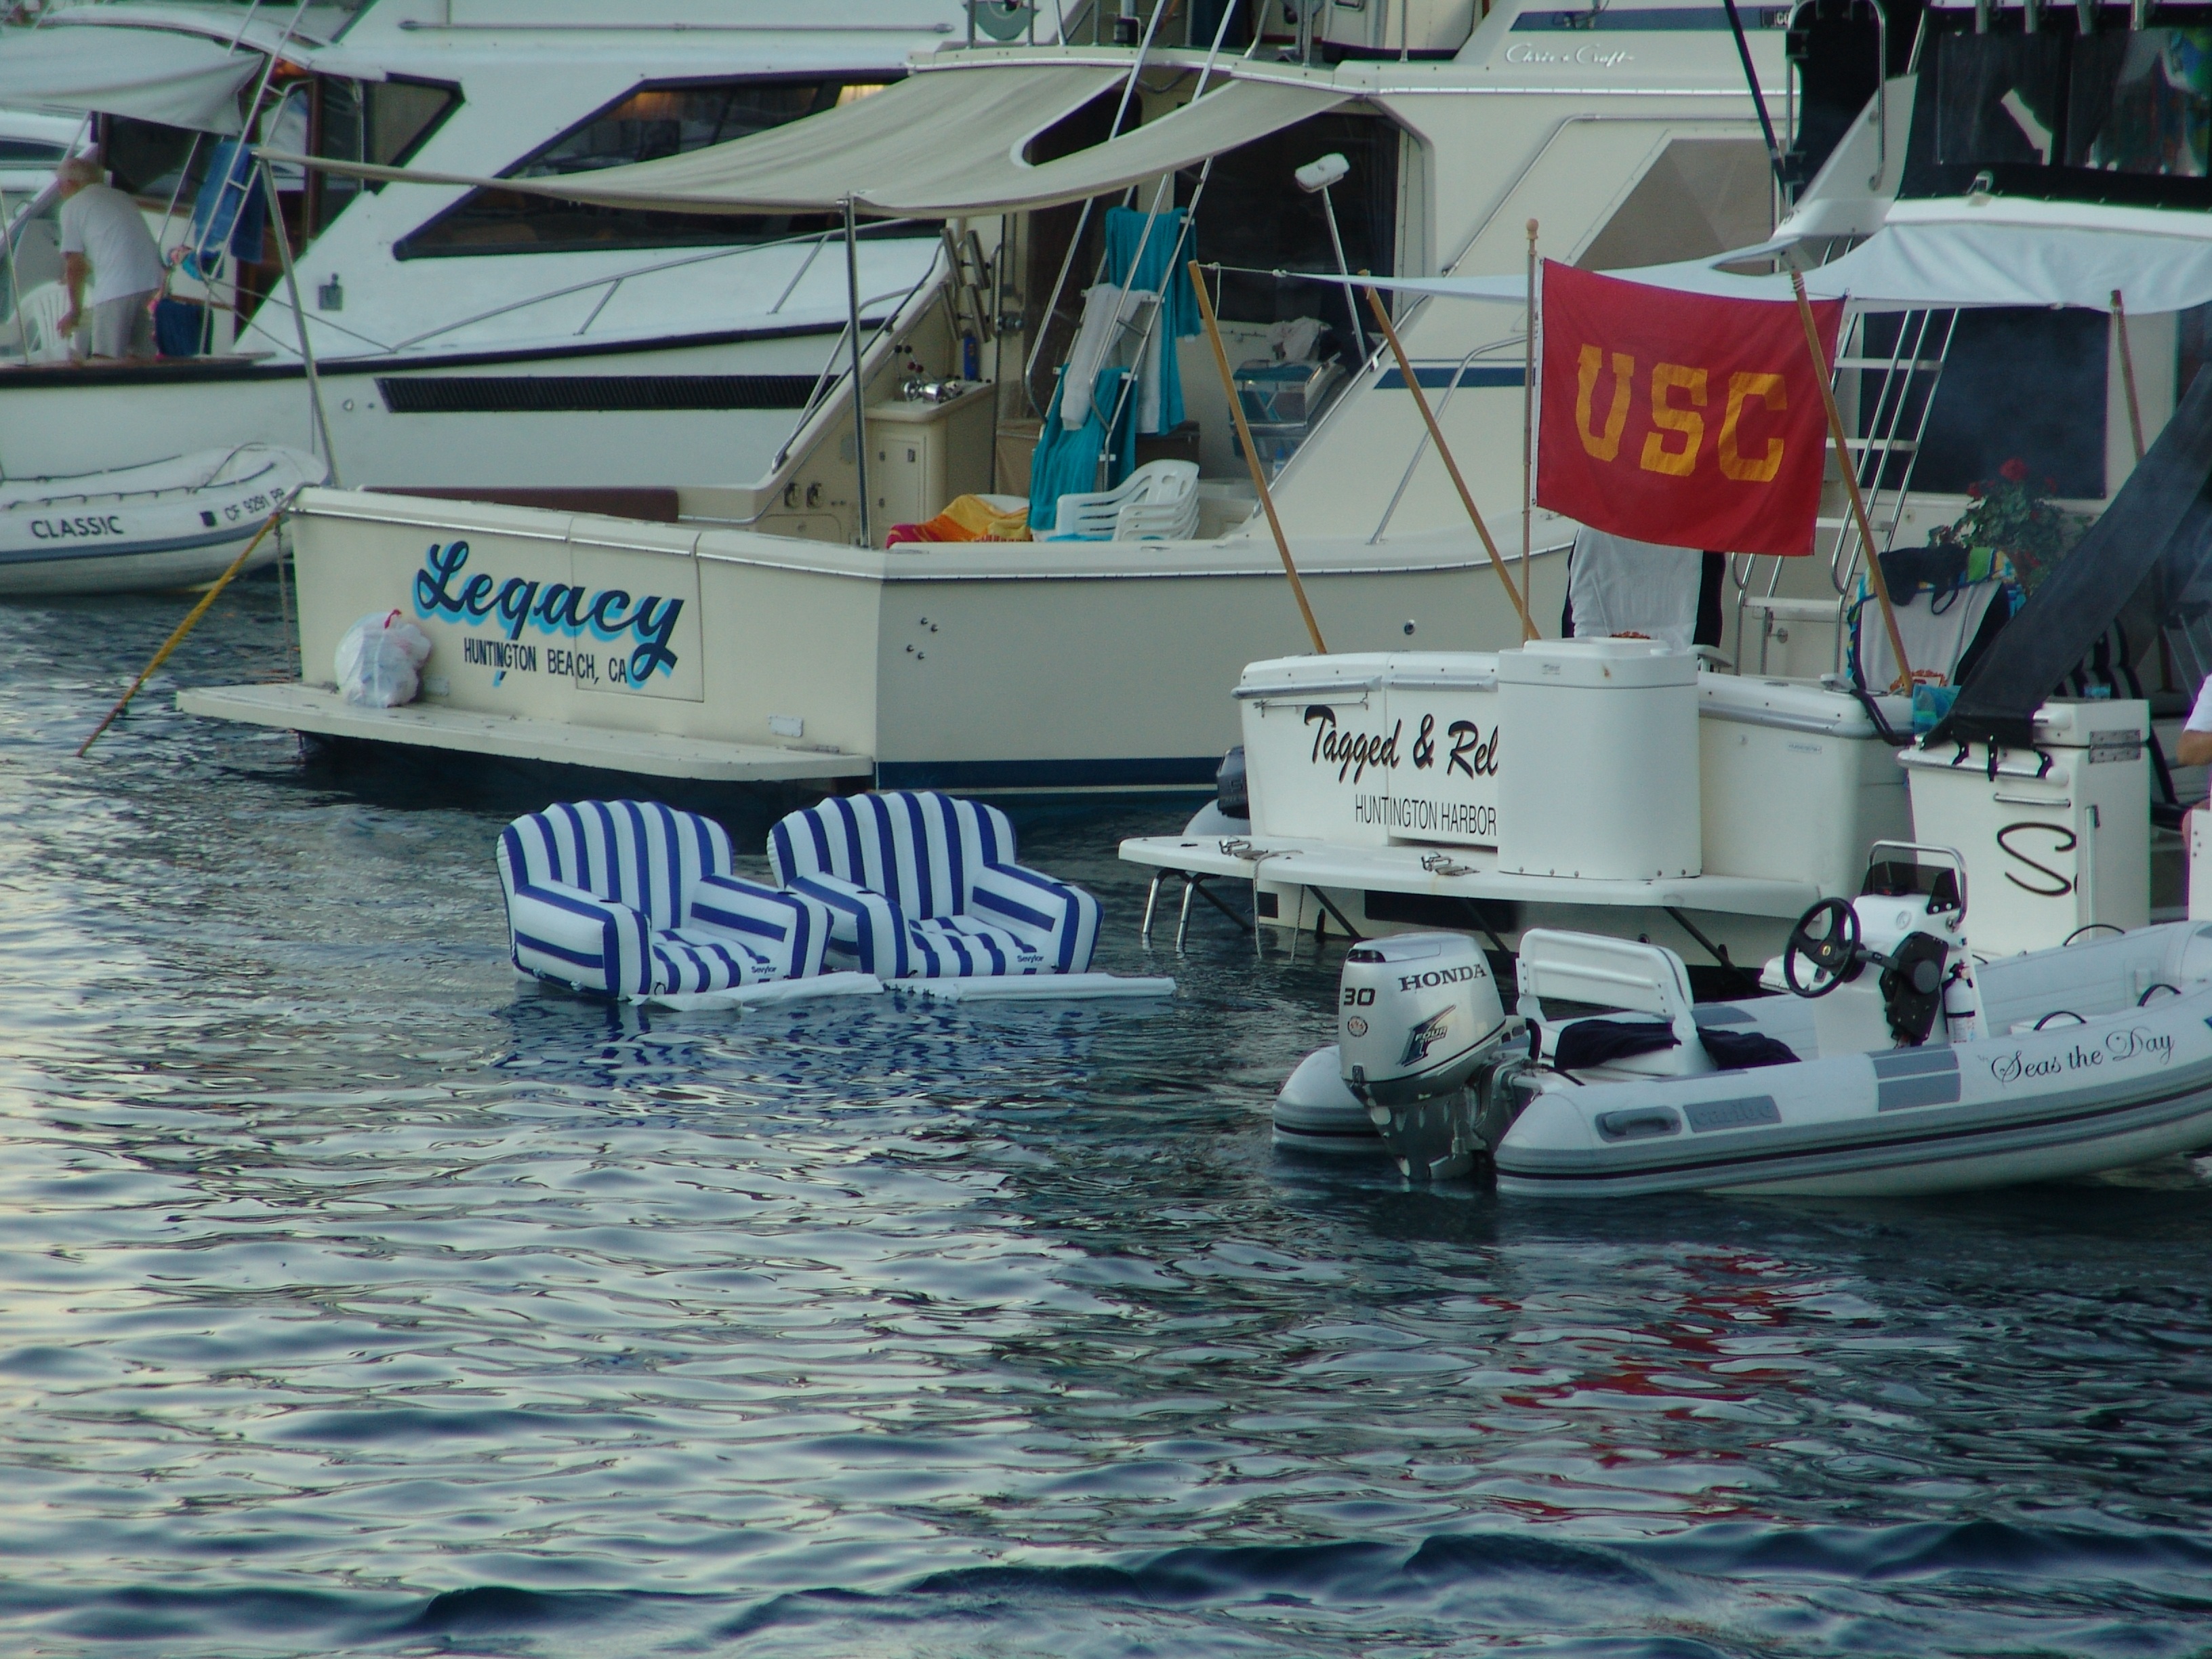
beach, sea, water, ocean, boat, summer, vacation, coastline, vehicle, sailboat, motorboat, chairs, relaxation, boating, boats, watercraft, catamaran, fishing vessel, tropical beach, skiff